Bureau of Standards, Metrology and Inspection

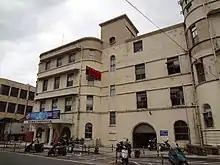
BSMI Keelung branch

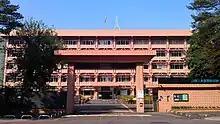
BSMI Taichung branch

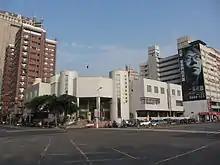
BSMI Kaohsiung branch

The BSMI headquarter office is accessible within walking distance North East from National Taiwan University Hospital Station of Taipei Metro.